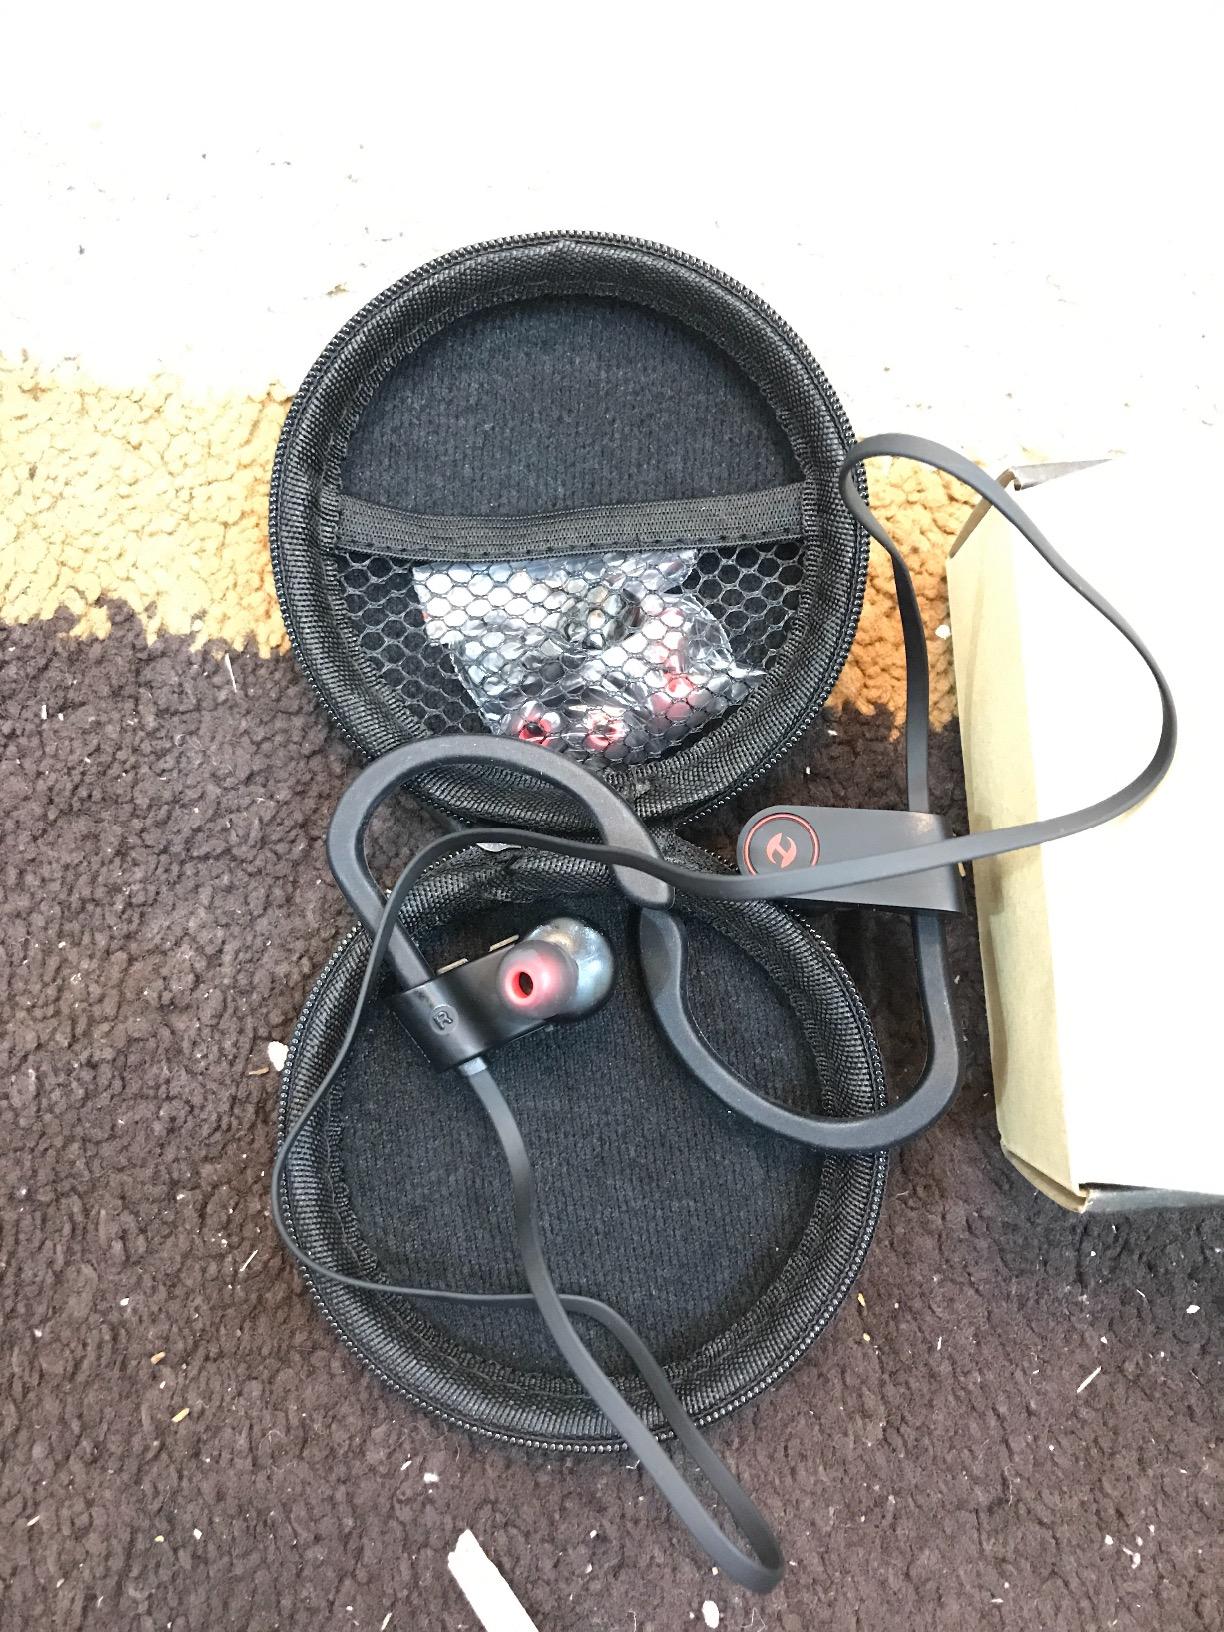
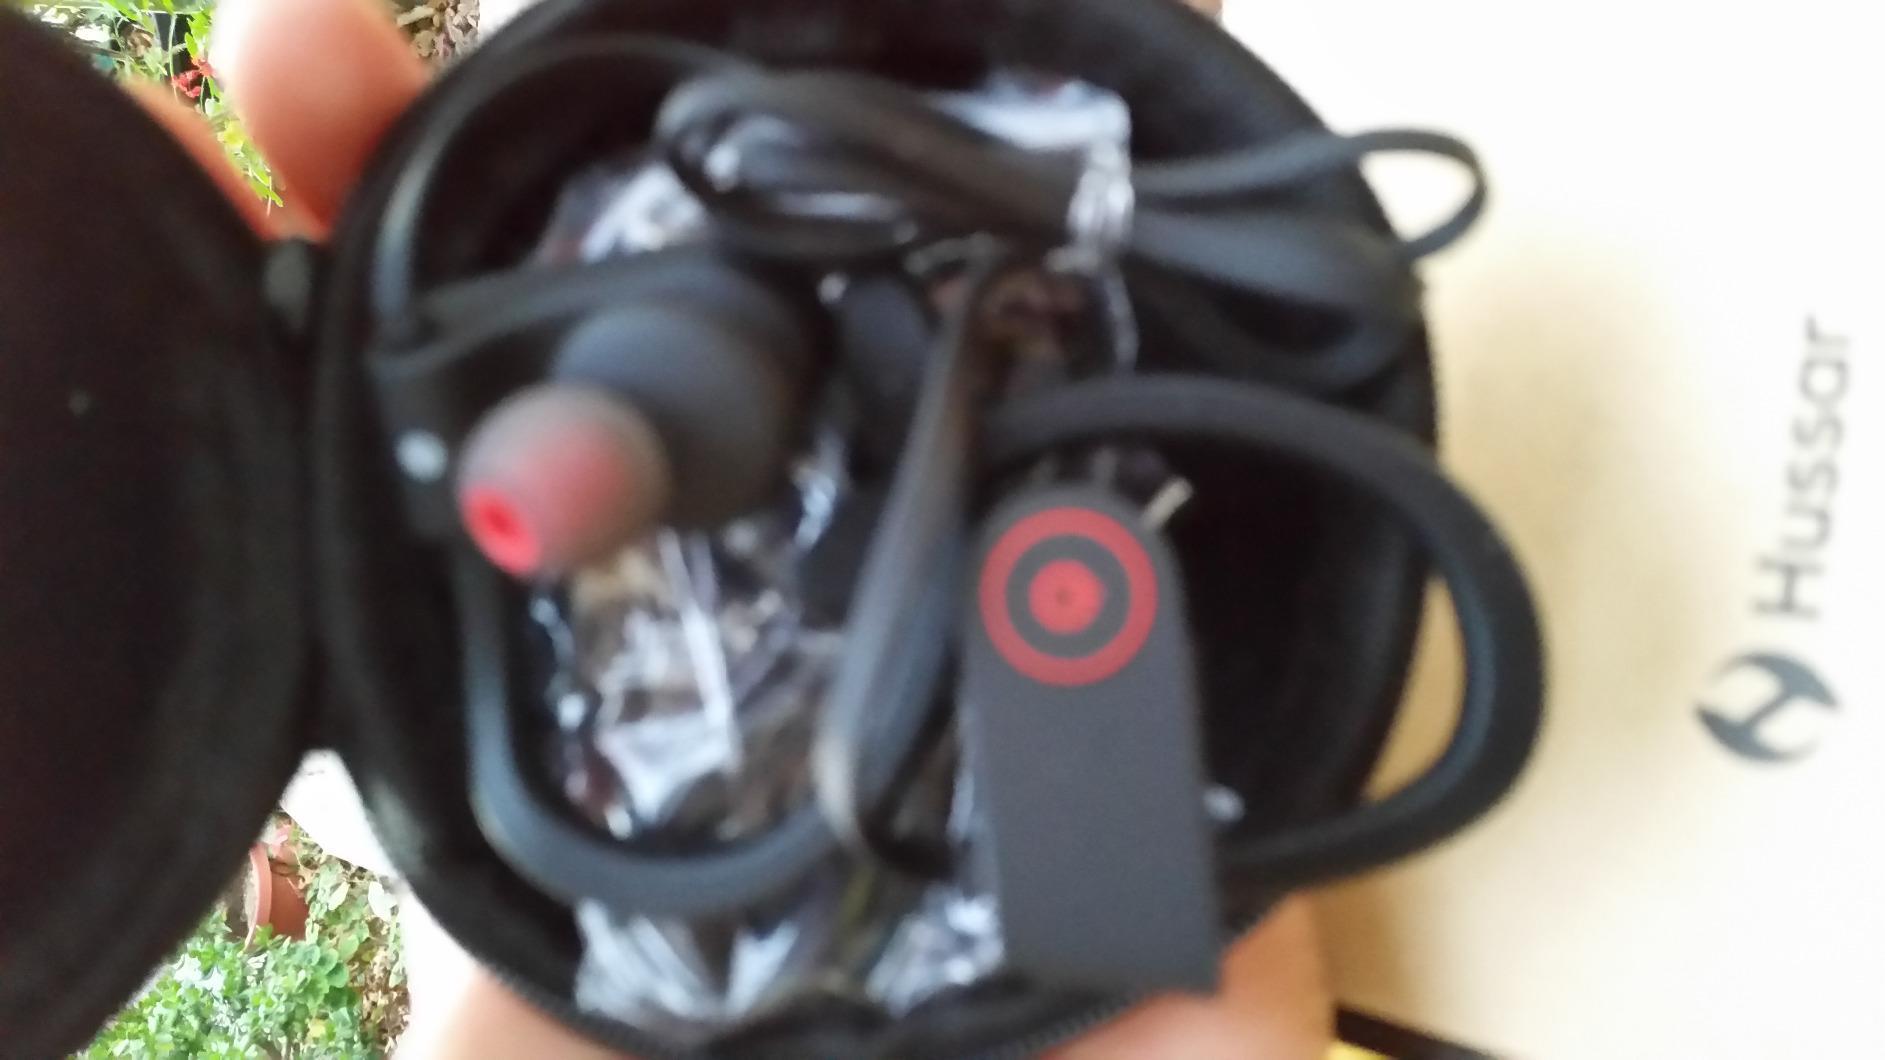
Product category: headphones
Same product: yes